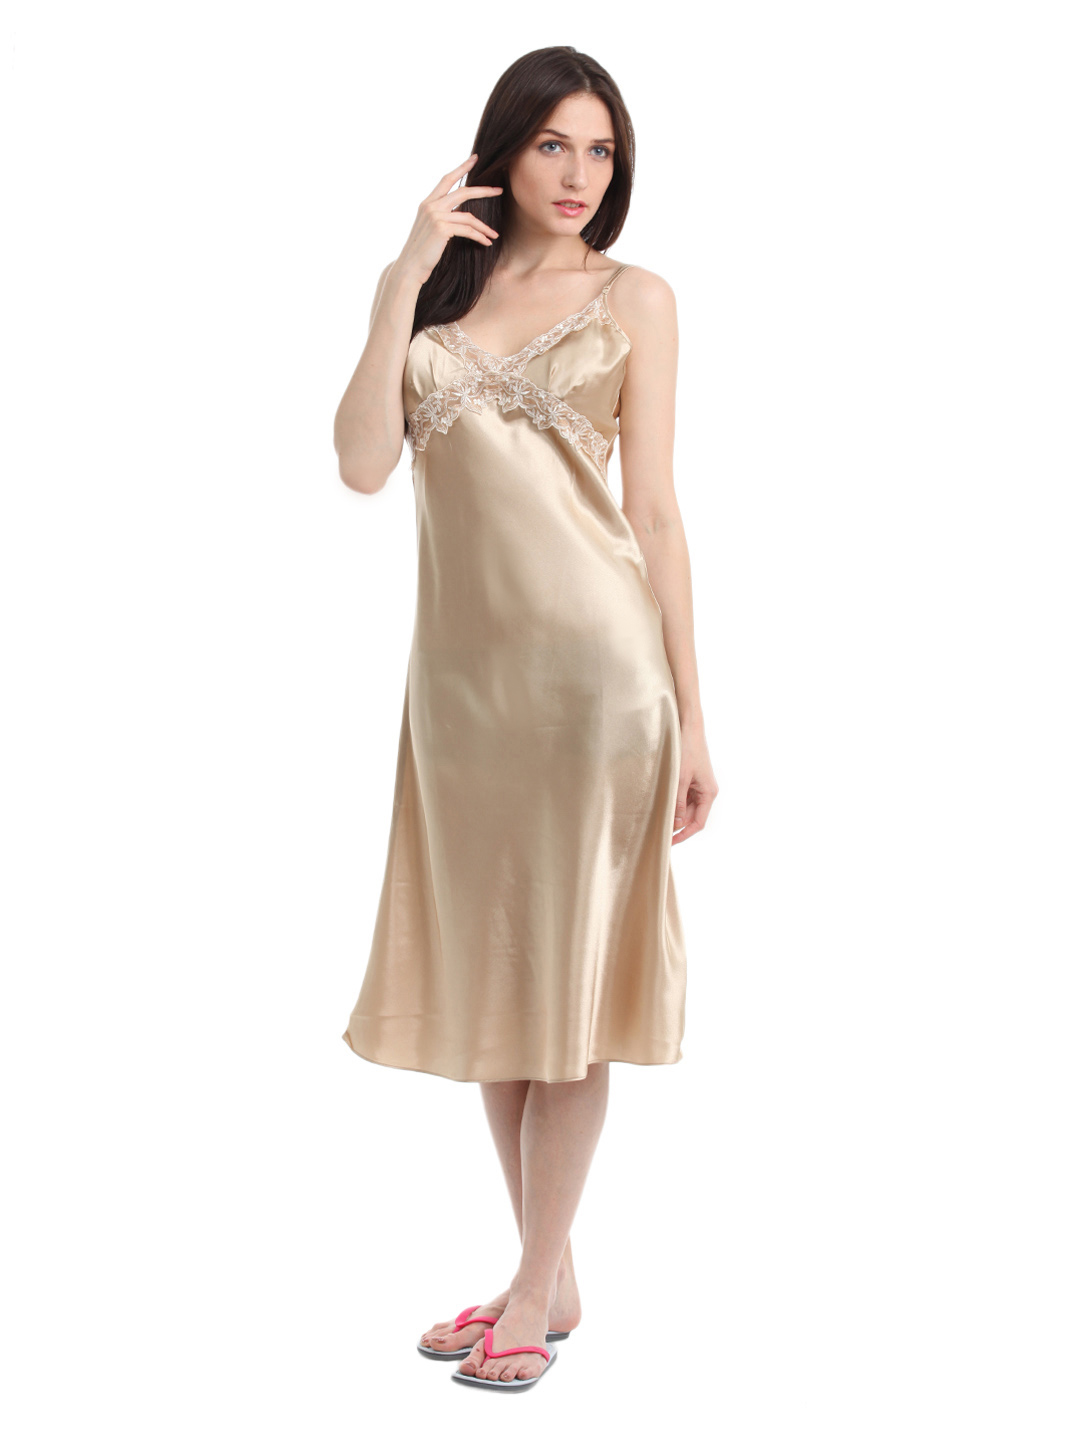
Bwitch Golden Coloured Nightdress
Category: Apparel / Loungewear and Nightwear / Nightdress
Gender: Women
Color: Gold
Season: Summer 2016
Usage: Casual